Georgios Katidis

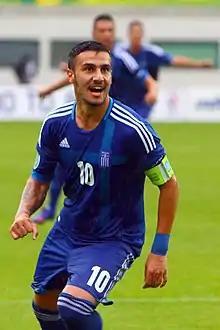
Katidis with Greece in 2012 UEFA Euro U19

Georgios Katidis (born 12 February 1993) is a Greek professional footballer who plays as an attacking midfielder. He is best known for performing a Nazi salute after scoring a game-winning goal in 2013, which led to his permanent suspension from every level of the Greece national team and his suspension from AEK Athens for the remainder of the 2013 season.